SCRN3

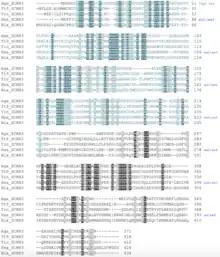
Multiple Sequence Alignment of Human SCRN3 protein with identified invertebrate orthologs. Dark Shading indicates exact amino acid matches. Light shading indicates close matches. PepD region and exon boundaries determined from "Homo sapiens" SCRN3 sequence. Created using Clustal Omega

SCRN3 has two known paralogs, SCRN2 and SCRN1, which share a 67.4% and 63.8% similarity to the SCRN3 protein sequence, respectively. Both paralogs are moderately related to SCRN3. SCRN2 was found within the same species groups as SCRN3. SCRN1 was conserved in fewer species groups, including mammals, birds, reptiles, amphibians, and cartilaginous fish, but not in other fish or invertebrates.